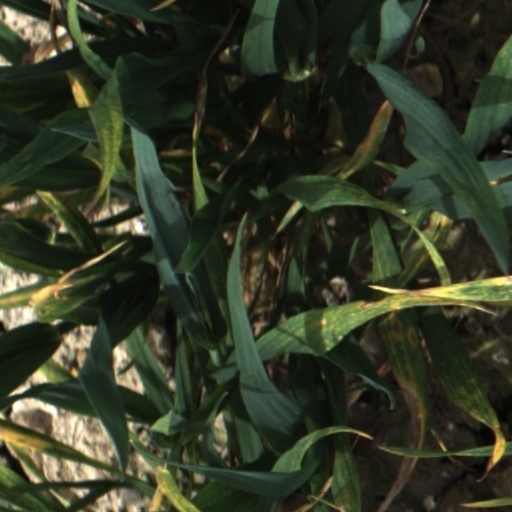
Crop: wheat